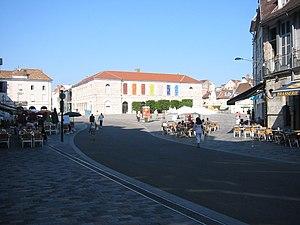
Place de la Révolution et Musée des Beaux Art de Besancon